Gracie Gold

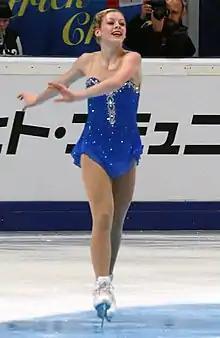
Gracie Gold skates her free program at the 2012 Rostelecom Cup

Gold finished seventh in her senior Grand Prix debut at the 2012 Skate Canada. She then worked with a sports psychologist on her focus and refined her programs in Canton, Michigan. At her second event, the 2012 Rostelecom Cup, she won the silver medal. At her first senior U.S. Nationals, she placed ninth in the short program and first in the free skate, winning the silver medal overall with a score of 186.57 points. She was named to compete at the 2013 Four Continents, where she finished sixth. At the 2013 World Championships, she placed ninth in the short program, fifth in the free skate, and sixth overall setting a new personal best total score of 184.25 points. Gold's sixth-place finish along with teammate Ashley Wagner's fifth-place finish secured three spots for the U.S. women at the 2014 Winter Olympics.